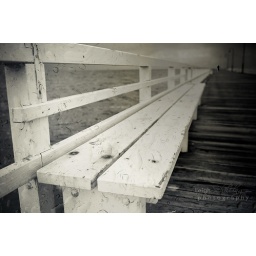
Textured with the rain on my sunroof in my car to give it a water stained effect.